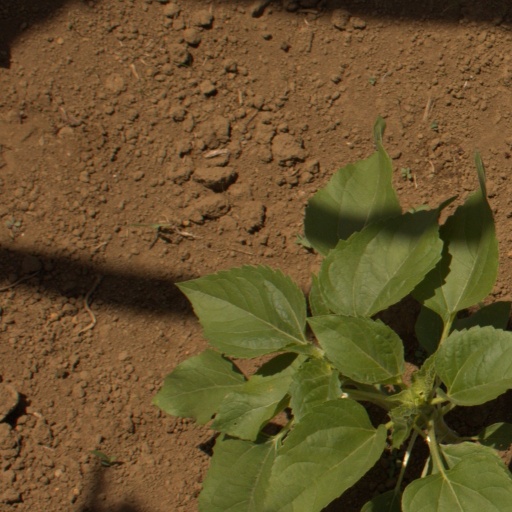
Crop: Jerusalem artichoke